2015 6 Hours of Spa-Francorchamps

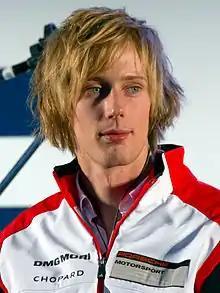
Brendon Hartley "(pictured in 2014)" held the lead in the race's early stages, but was penalised for going off the track causing danger to marshals.

Weather conditions at the start of the race were dry and cloudy with an air temperature ranging from and a track temperature between ; a 50 per cent chance of rain was forecast. 54,000 people attended the race weekend. The race began at 14:30 Central European Summer Time.